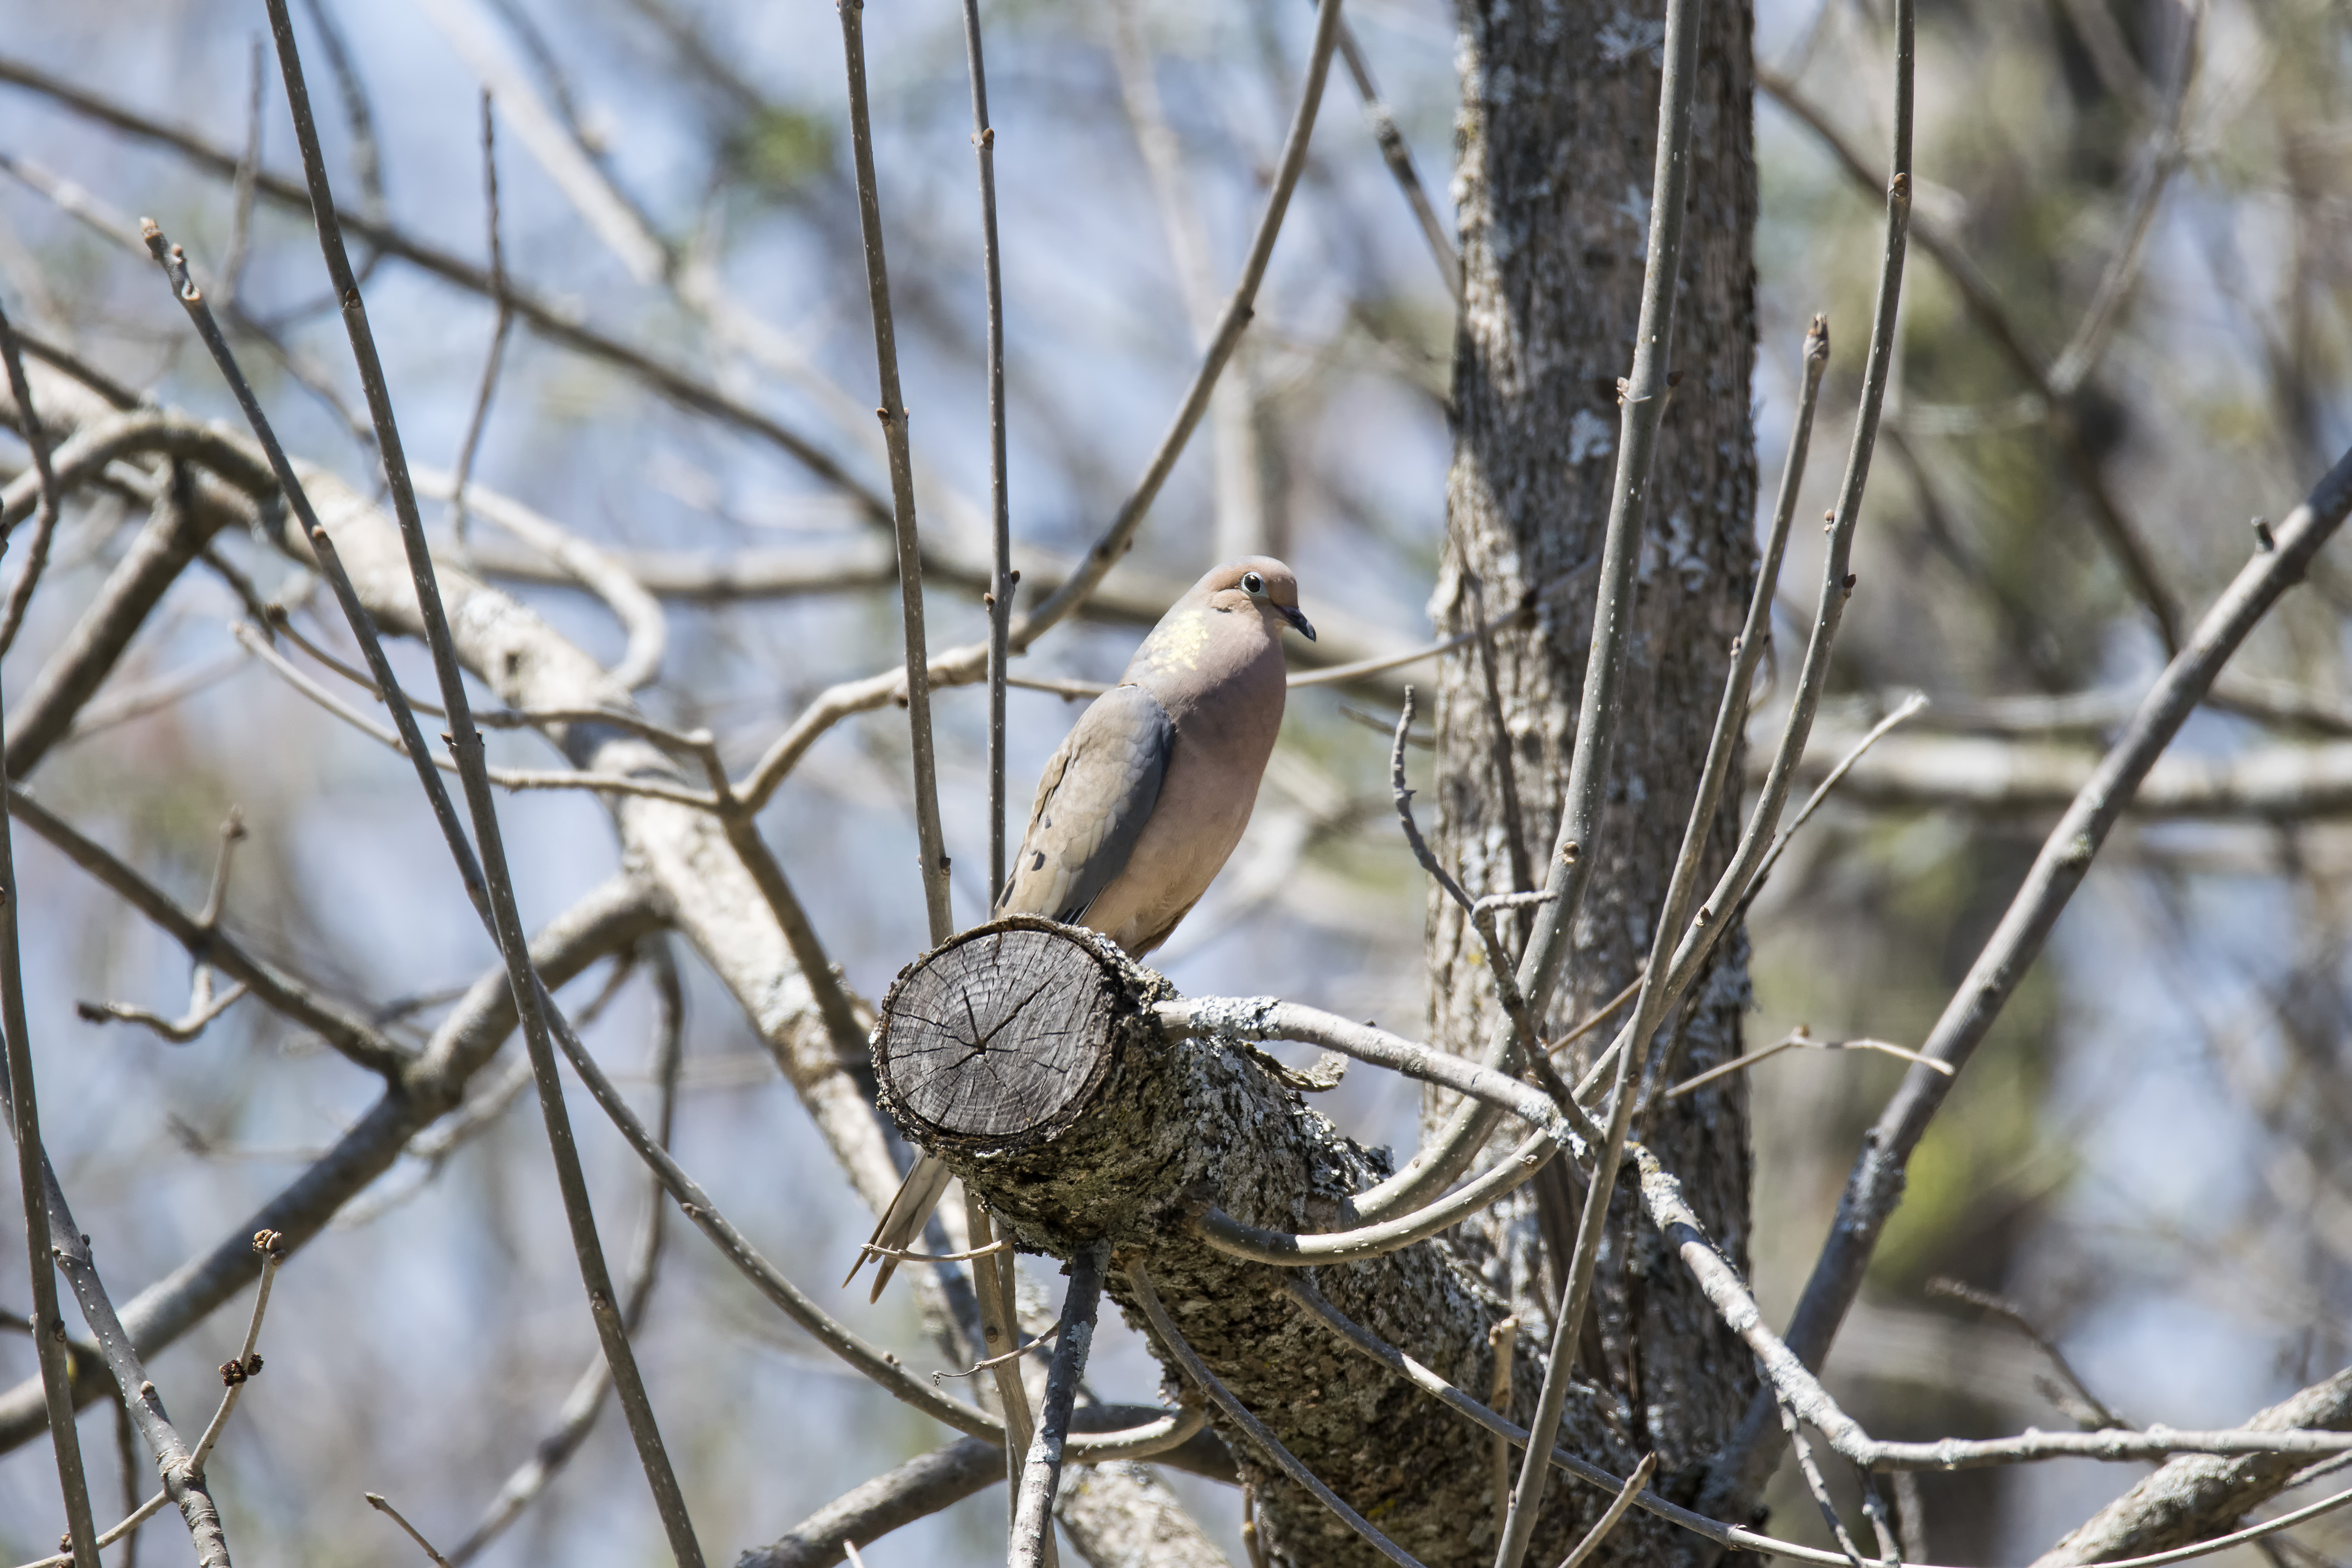
nature, branch, winter, bird, wildlife, spring, fauna, twig, canada, dove, quebec, tourterelle, sherbrooke, oiseau, triste, mourning, perching bird